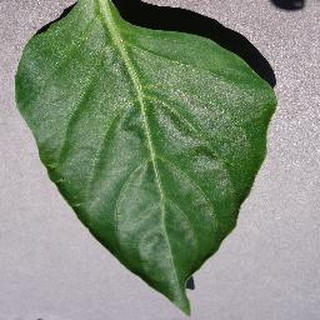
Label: healthy_bell_pepper